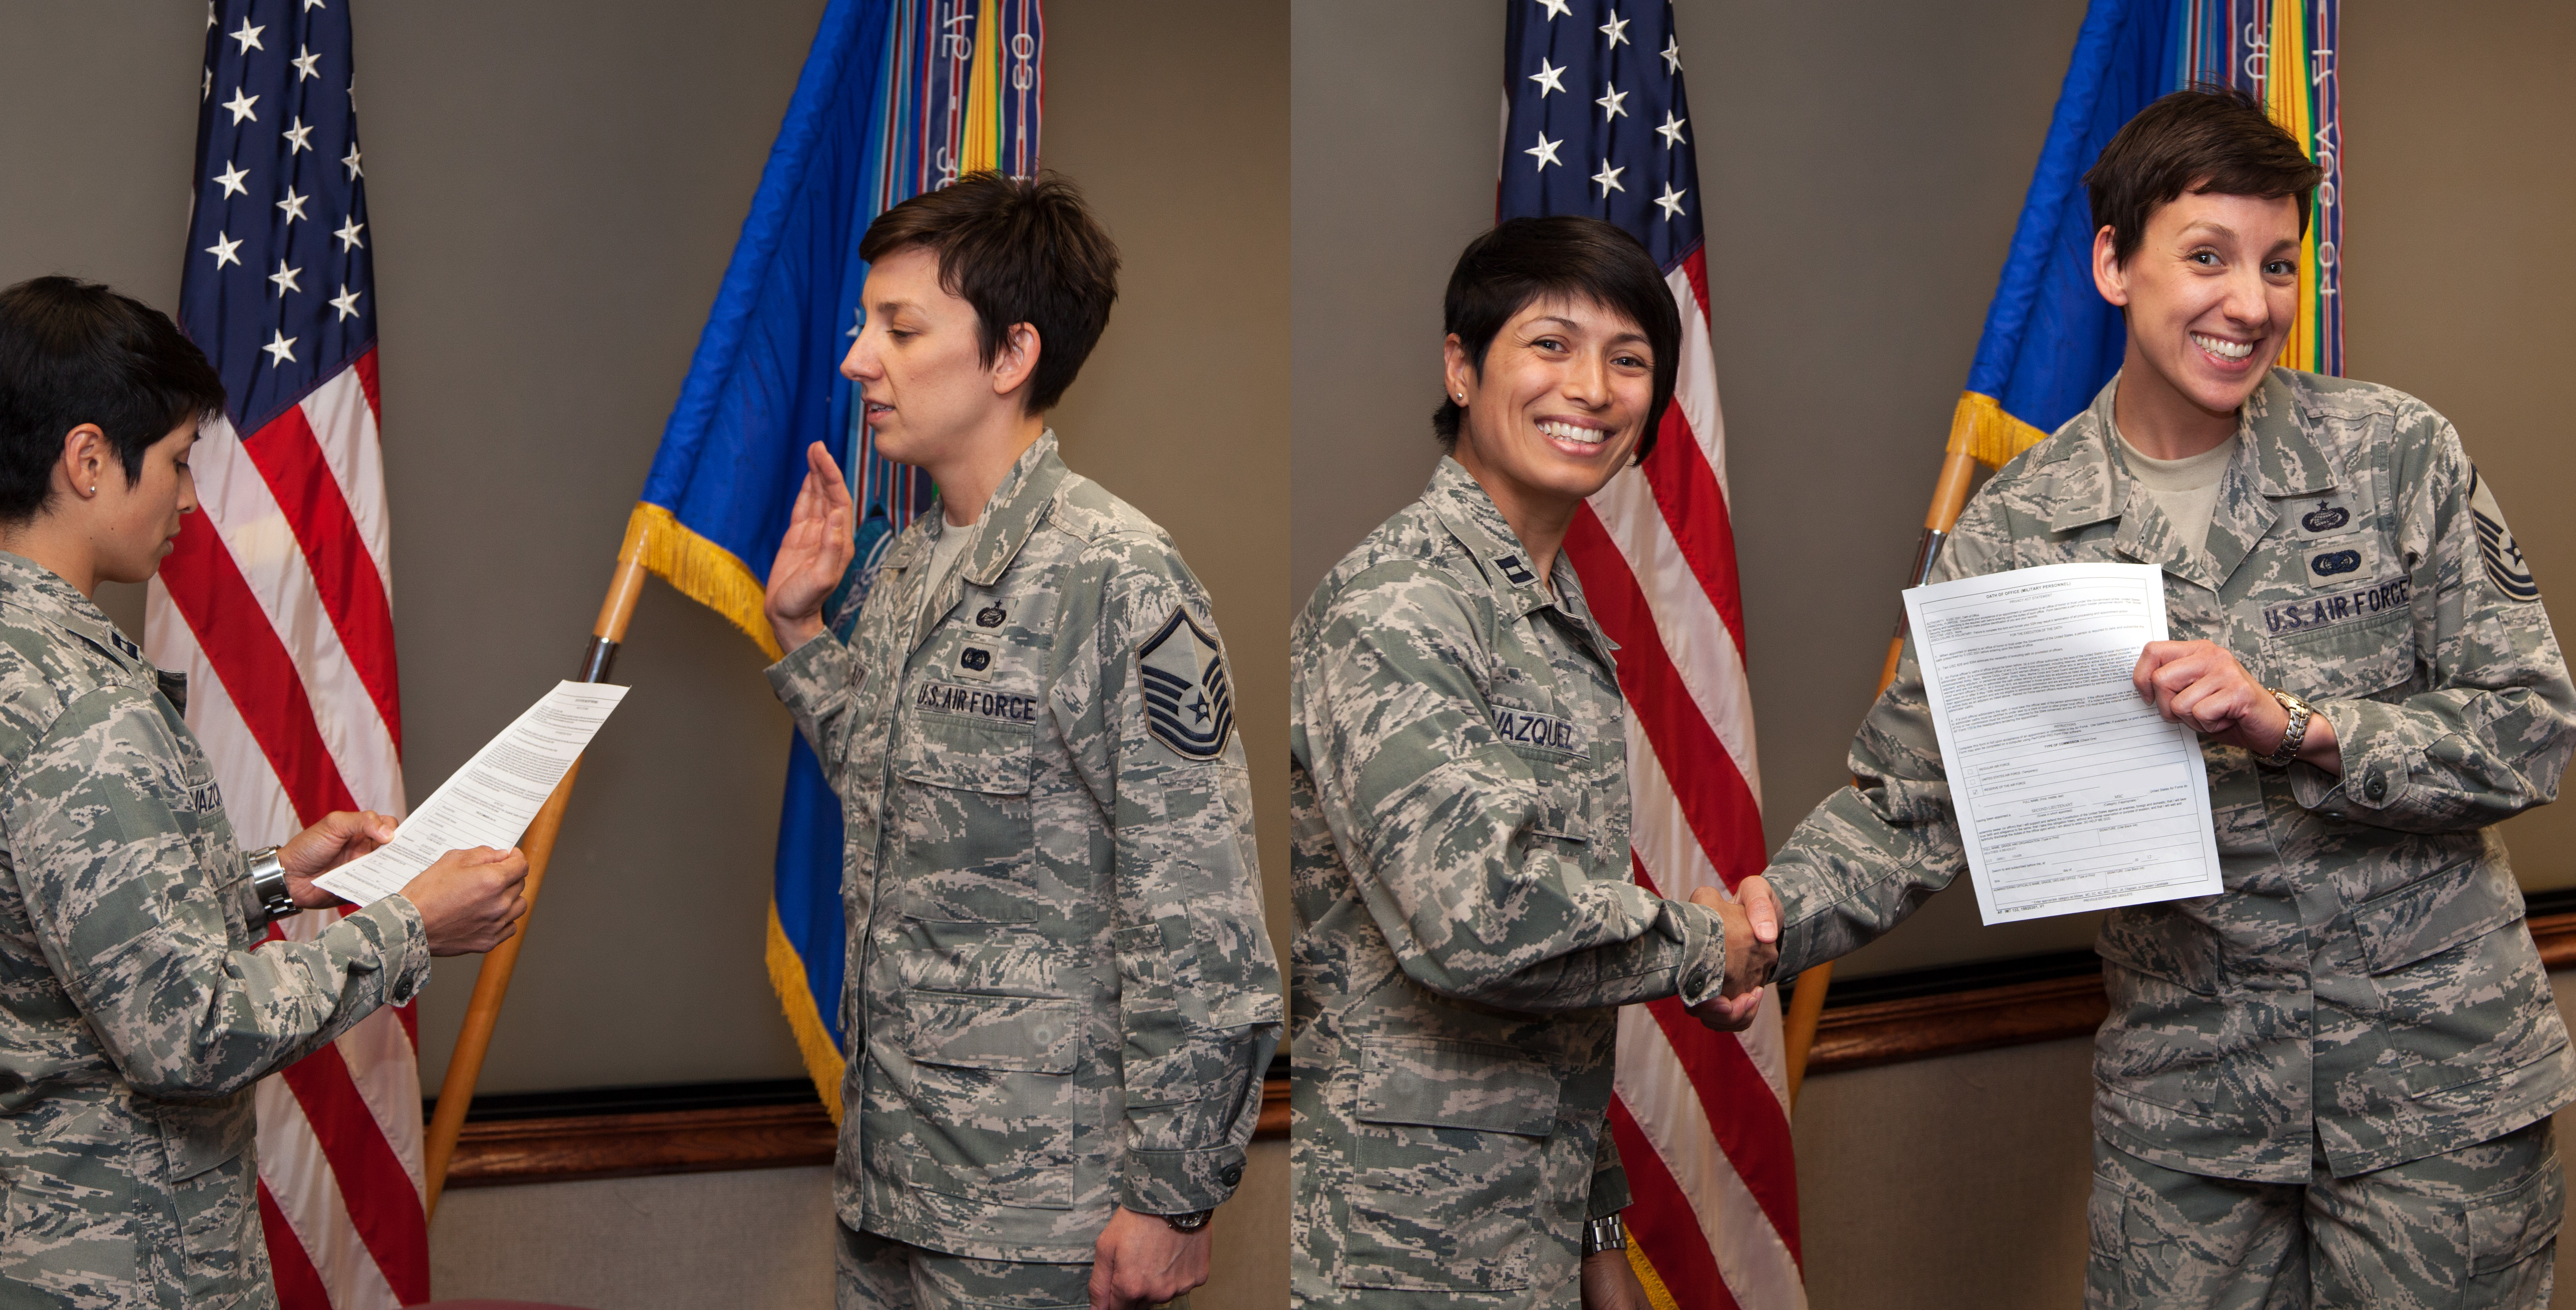
military, army, youth, troop